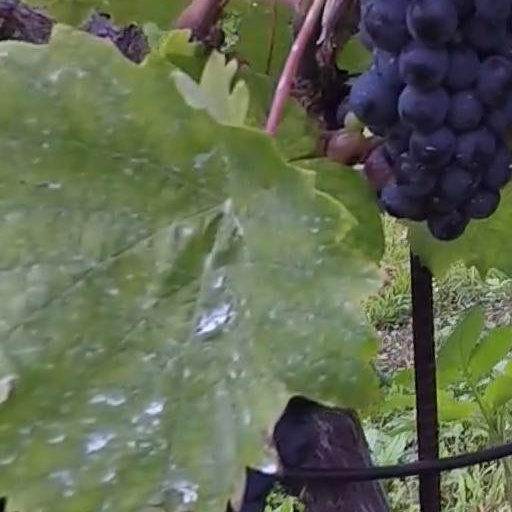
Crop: grape